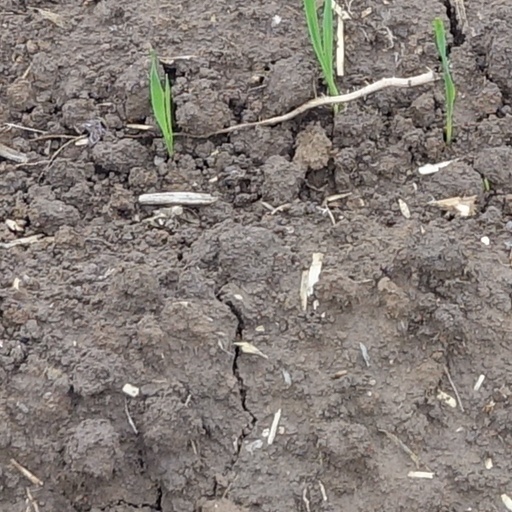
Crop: wheat